Atacama Cosmology Telescope

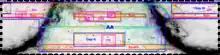
Atacama Cosmology Telescope observing patches and depth map

Detection of galaxy clusters and follow-up measurements in visible and X-ray light, provide a picture of the evolution of structure in the universe since the Big Bang. This is used to improve our understanding of the nature of the mysterious dark energy which seems to be a dominant component of the universe.